Coastal coal-carrying trade of New South Wales

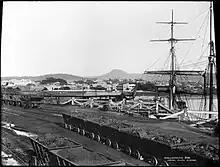
Coal staiths at Belmore Basin, Wollongong Harbour

The river port at Morpeth on the Hunter River was used to load coal mined in the Maitland area by J & A Brown from around 1843. Coal was also needed to recoal steamers at the port.